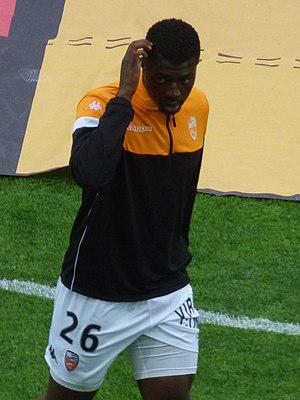
Ibrahim Sissoko avant le match RC Lens / FC Lorient, comptant pour la 34ème journée du championnat de France de Ligue 2 de football 2018-2019, le 23 avril 2019, au Stade Bollaert-Delelis.